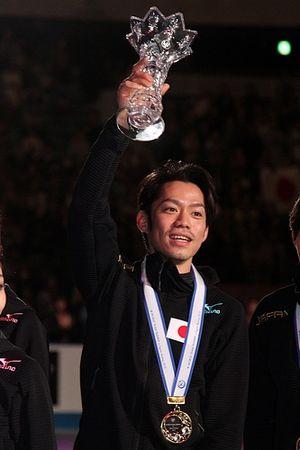
Daisuke Takahashi, né le 16 mars 1986 à Okayama, est le premier patineur artistique japonais ayant été médaillé de bronze aux Jeux olympiques en 2010. Il a également été sacré champion du monde en 2010 à Turin.